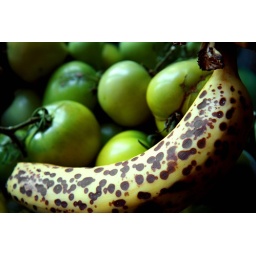
an over done banana n some extreme green tomatoes